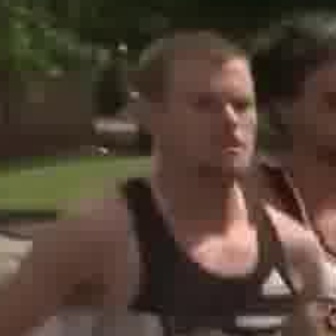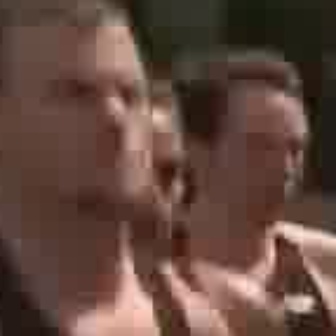
  Please identify the target specified by the bounding box [162,75,257,169] in the first image and locate it in the second image. Return the coordinates in [x_min,y_min,x_max,y_max] format.
Answer: [2,50,145,193]